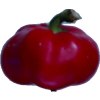
Label: red_pepper